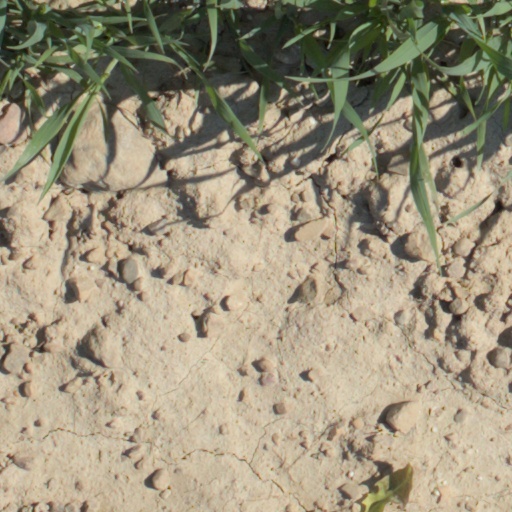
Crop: wheat